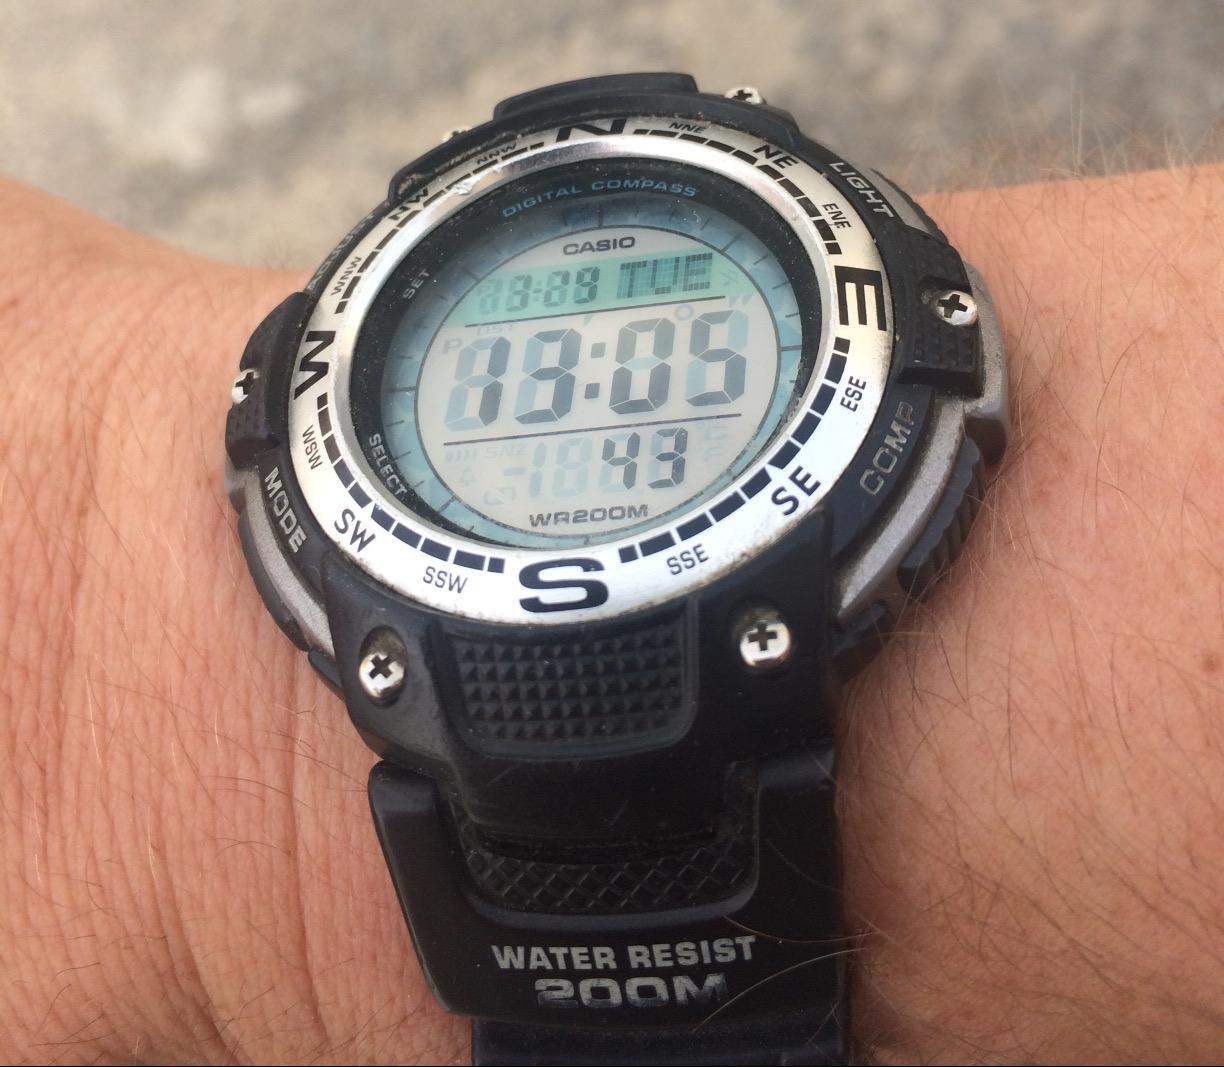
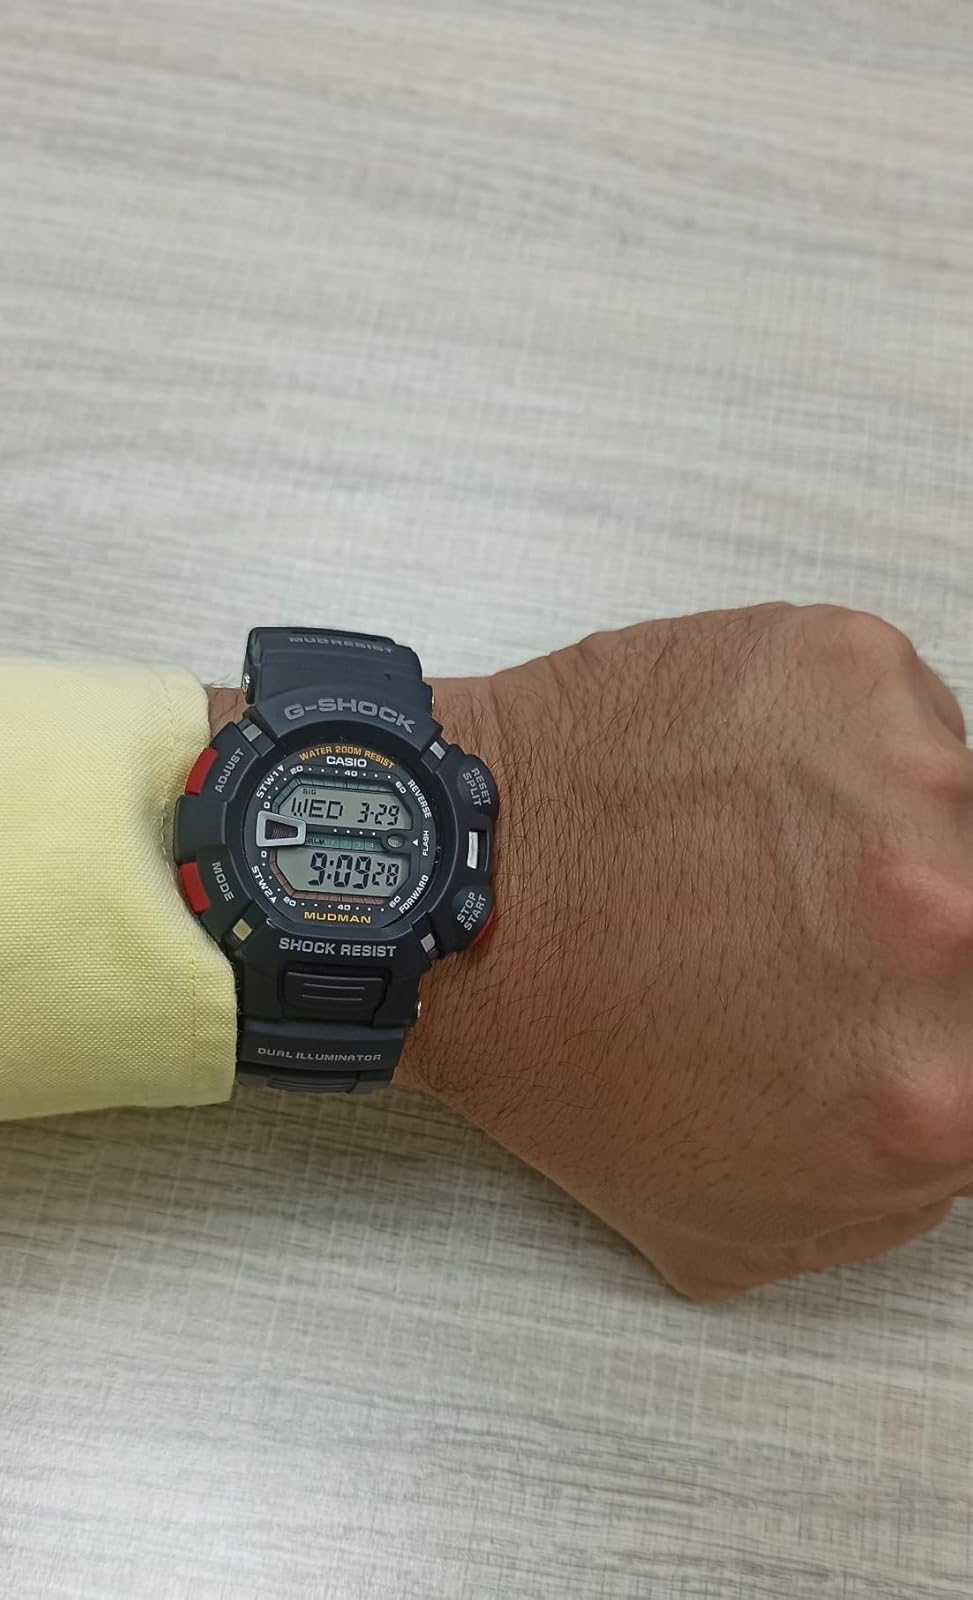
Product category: accessories_watch
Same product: no